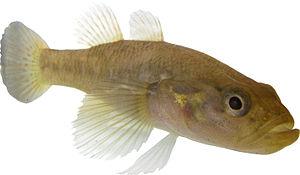
Ratsirakia legendrei, unique représentant du genre Ratsirakia, est une espèce de poissons d'eau douce de la famille des Eleotridae. Elle est endémique de Madagascar.